Birrarung Marr, Melbourne

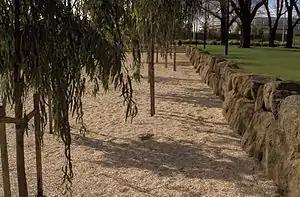
The shell-grit surface in the south channel, near Speakers Corner

Birrarung Marr was therefore designed as a series of level open terraces. The lower terrace, next to the river, has a gravel surface. The middle terrace is on the east side of the park, adjacent to Batman Avenue, and has a grassed surface. The upper grassed terrace on the north side of the park is at the same level as Flinders Street, about 10 metres above the river bank. (The upper terrace was intended to link to the top deck of the Federation Square carpark, which was ultimately not built to the agreed brief although its extension is now being considered.) The massive terraces were formed on the level railyard site using spoil generated by works on the adjoining rail lines, Federation Square, and construction of the nearby Melbourne Arena. Basalt boulders from these excavations were also re-used in the park to form retaining walls.